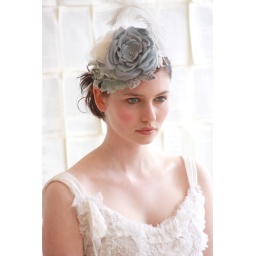
Handmade blue flower and feather hat: Twigs &amp;amp; Honey by Myra CallanWedding dress: Elizabeth DyeStyling: Chelsea FussModel: Anna Adams